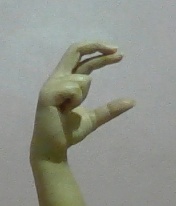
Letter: thal